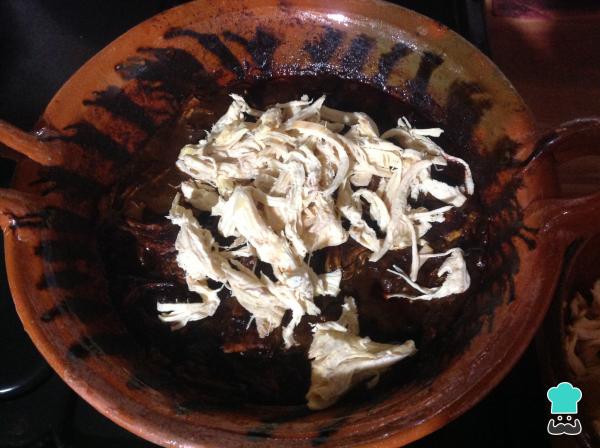
Cuando el mole esté listo, se le agrega el pollo deshebrado y se mezcla perfectamente. De esta forma, el relleno está listo para proceder a finalizar la receta mexicana.